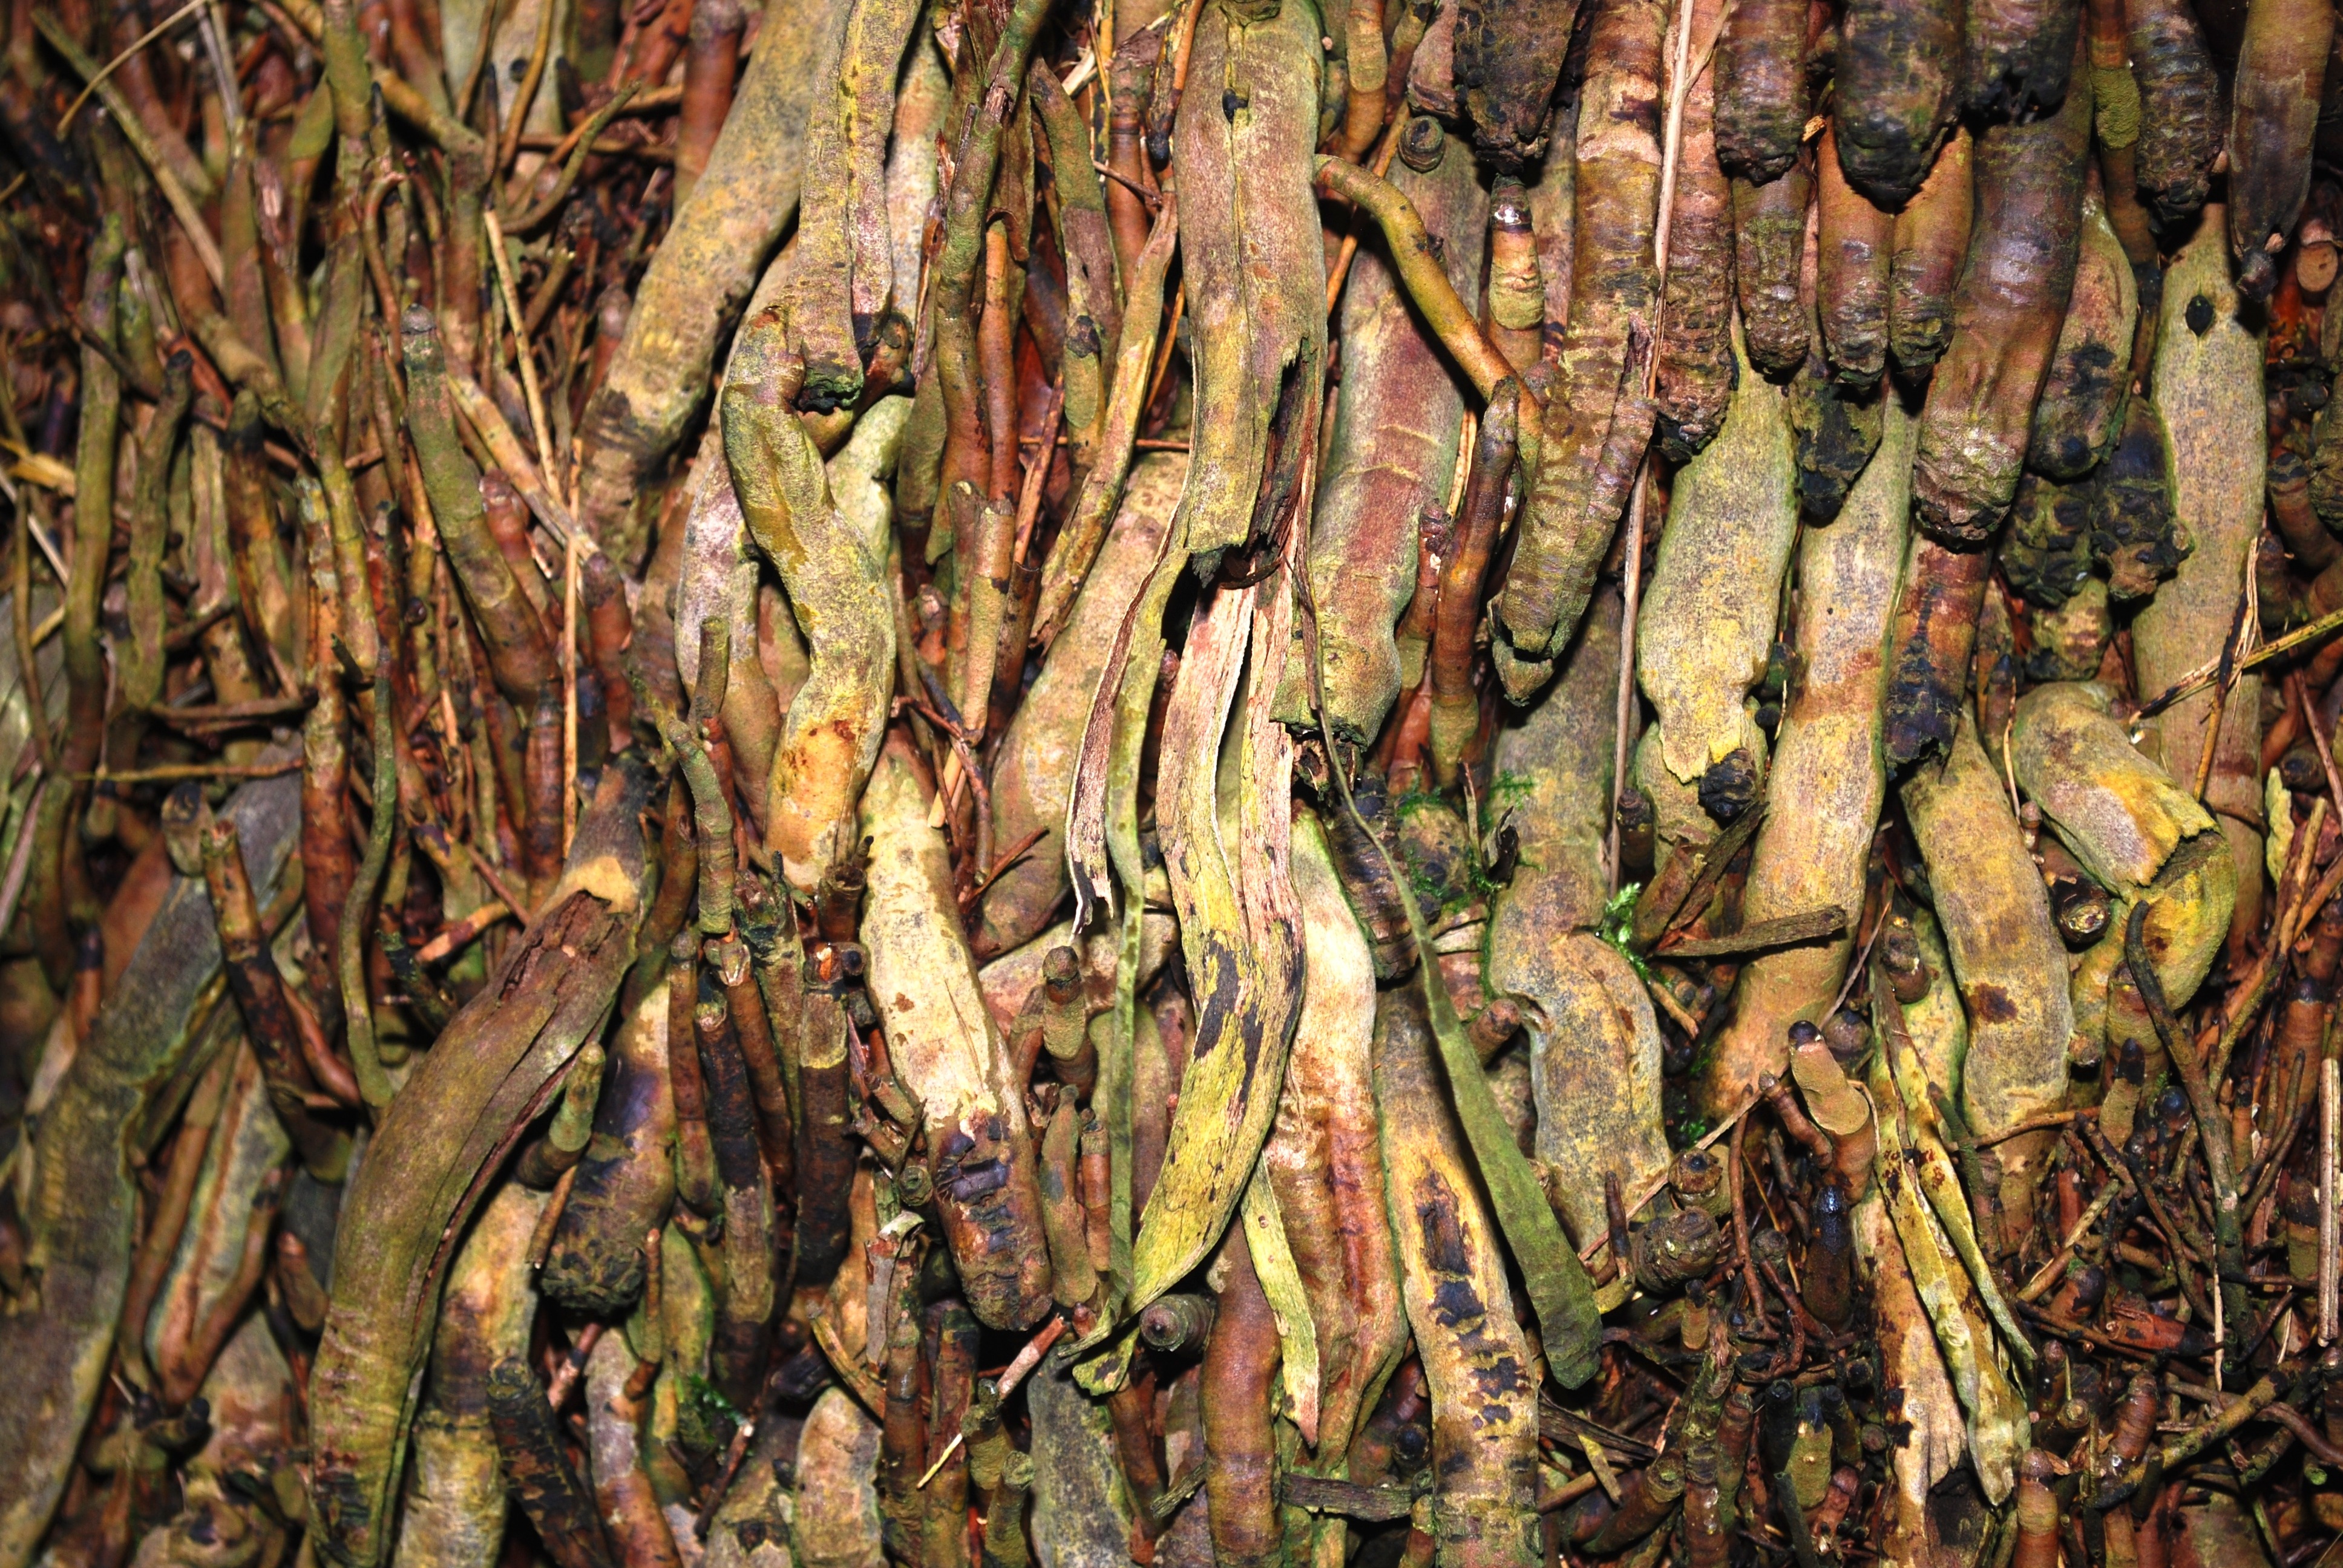
tree, nature, forest, wilderness, branch, plant, wood, leaf, flower, trunk, bark, environment, jungle, produce, crop, autumn, agriculture, flora, root, outdoors, woods, woodland, organic, plant stem, woody plant